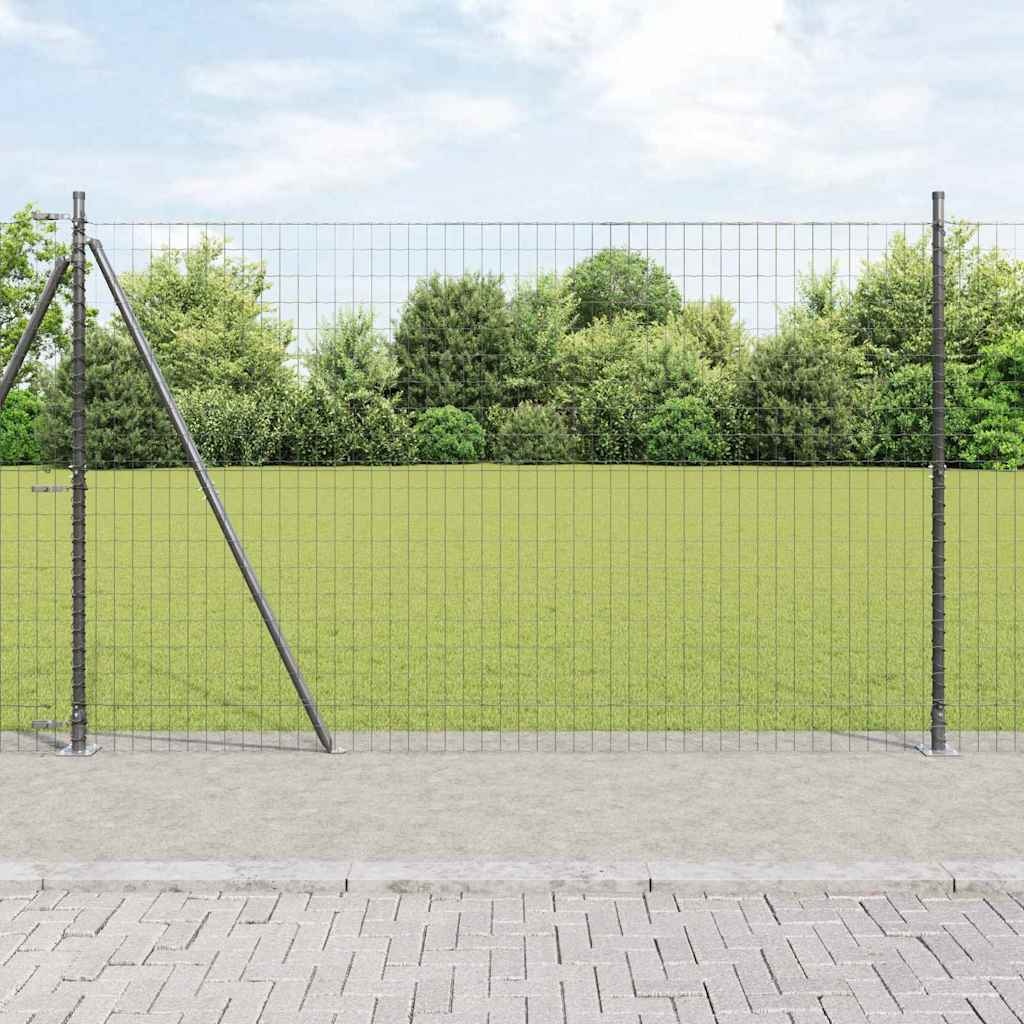
Cerca com Postes Cinzeto 1.4 x 10 m Aço
Brand: vidaXL
Esse conjunto de painéis de cercas para área externa é uma escolha incrível se você quer dividir seu jardim ou terraço. Com um look moderno, esses painéis deixam qualquer espaço externo mais bonito e ainda protegem contra o tempo. Eles criam uma borda legal ao redor da sua propriedade e se encaixam direitinho em qualquer lugar, sendo um item indispensável para casas e empresas. Material: Feitos de aço de alta qualidade, esses painéis são uma barreira forte contra o mundo lá fora. A resistência embutida significa que eles vão durar bastante em qualquer ambiente externo. E mais, são resistentes a UV, então vão continuar bonitos mesmo sob o sol. Acabamento em Pintura Eletrostática: Com uma superfície estilosa em pintura eletrostática, esses painéis não são só bonitos; eles são práticos também. Esse tratamento dá uma camada protetora que ajuda a aguentar o tempo, evitando ferrugem e desgaste. Eles vão manter suas cores e parecer bem em todas as estações. Resistência ao Clima: Feita para aguentar qualquer tipo de clima, essa cerca não vai desmoronar quando chover ou fizer sol. As características à prova de clima significam menos manutenção para você, pra curtir seu espaço ao ar livre sem se preocupar com consertos constantes. Montagem Fácil: Essa cerca é super fácil de montar e não precisa de muitas ferramentas. É só seguir as instruções e montá-la rapidinho, garantindo uma borda forte para jardins, pátios ou quintais—perfeita para todo tipo de encontro ao ar livre. Ajuste Seguro ao Solo: O ajuste ao solo garante que a cerca não tenha buracos, mantendo tudo no lugar. Isso é crucial para quem tem pets e crianças, garantindo que tudo fique seguro dentro. Cor: Cinzeto Material: Aço Dimensões gerais: 1000 x 3.2 x 140 cm (C x L x A) Montagem necessária: Sim Contains de entrega: 1 x cerca de euro 11 x postes 2 x postes angulares 11 x espigões 2 x espigões angulares 11 x tampas plásticas 33 x suportes de fios tensão plásticos 2 x tampas de postes angulares 2 x hardware para postes angulares 3 x tensionadores 1 x 25 m de fio de amarração 1 x 80 m de fio de tensão
Category: Hardware > Fencing & Barriers > Fence Panels > Privacy Panels